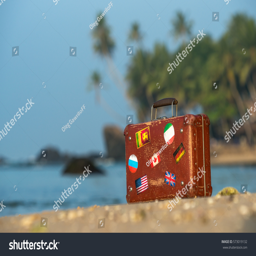
travel vintage suitcase is alone on a beach